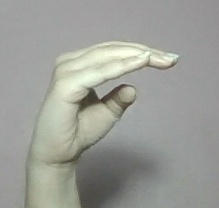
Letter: jeem